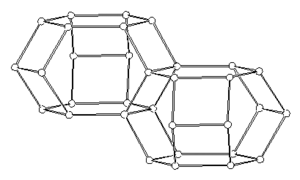
La cancrinite est une espèce minérale, du groupe des silicates sous-groupe des tectosilicates de formule Na₆Ca₂CO₃, Al₆Si₆O₂₄·2H₂O avec des traces : Ti ; Fe ; Mg ; K ; Cl ; S.
Une zéolithe, ou zéolite, est un cristal formé d'un squelette microporeux d'aluminosilicate, dont les espaces vides connectés sont initialement occupés par des cations et des molécules d'eau.